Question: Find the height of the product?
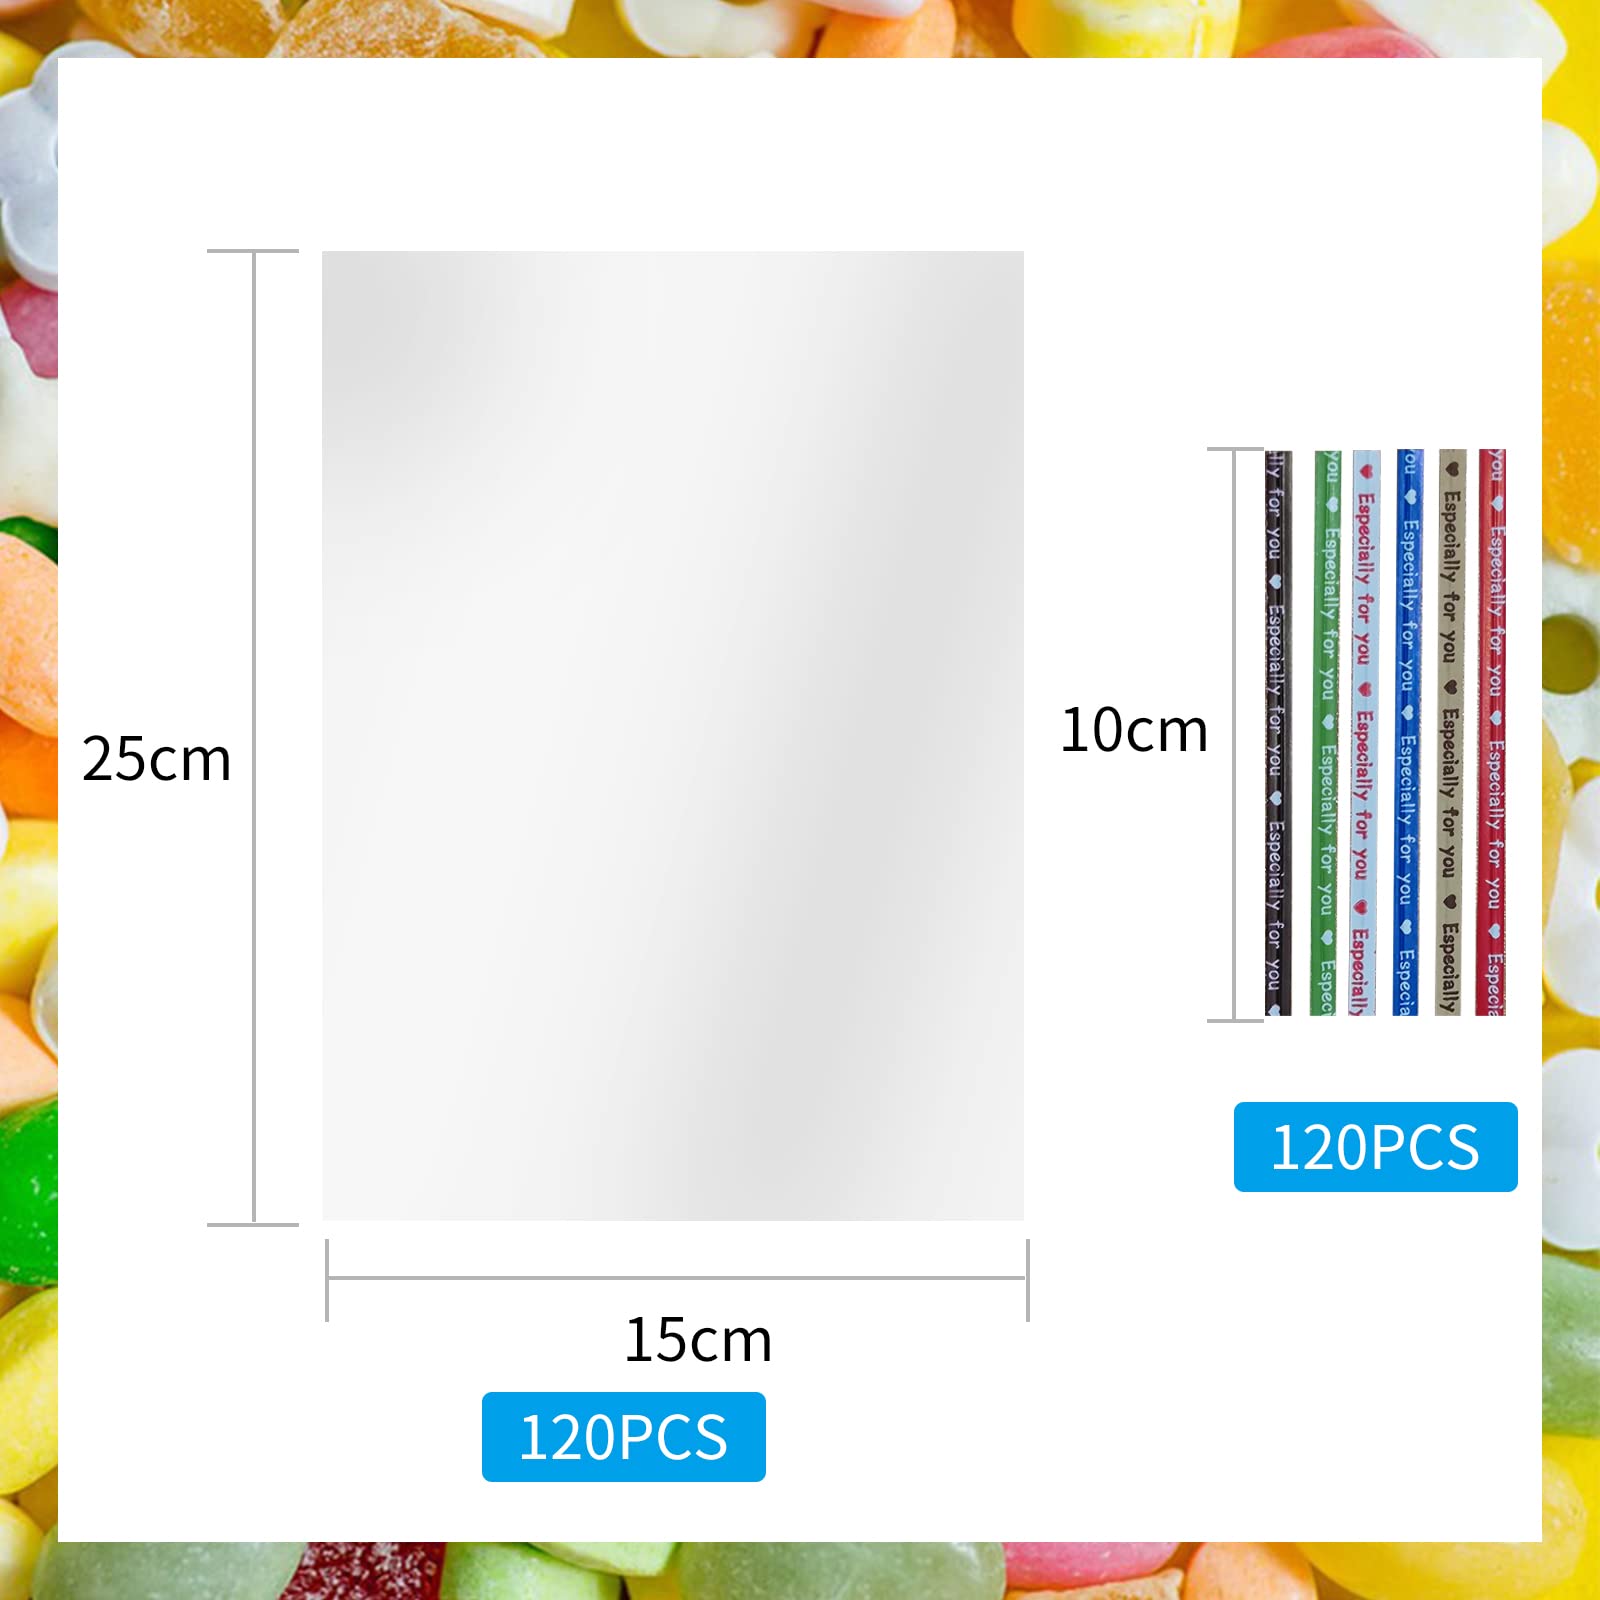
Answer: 25.0 centimetre